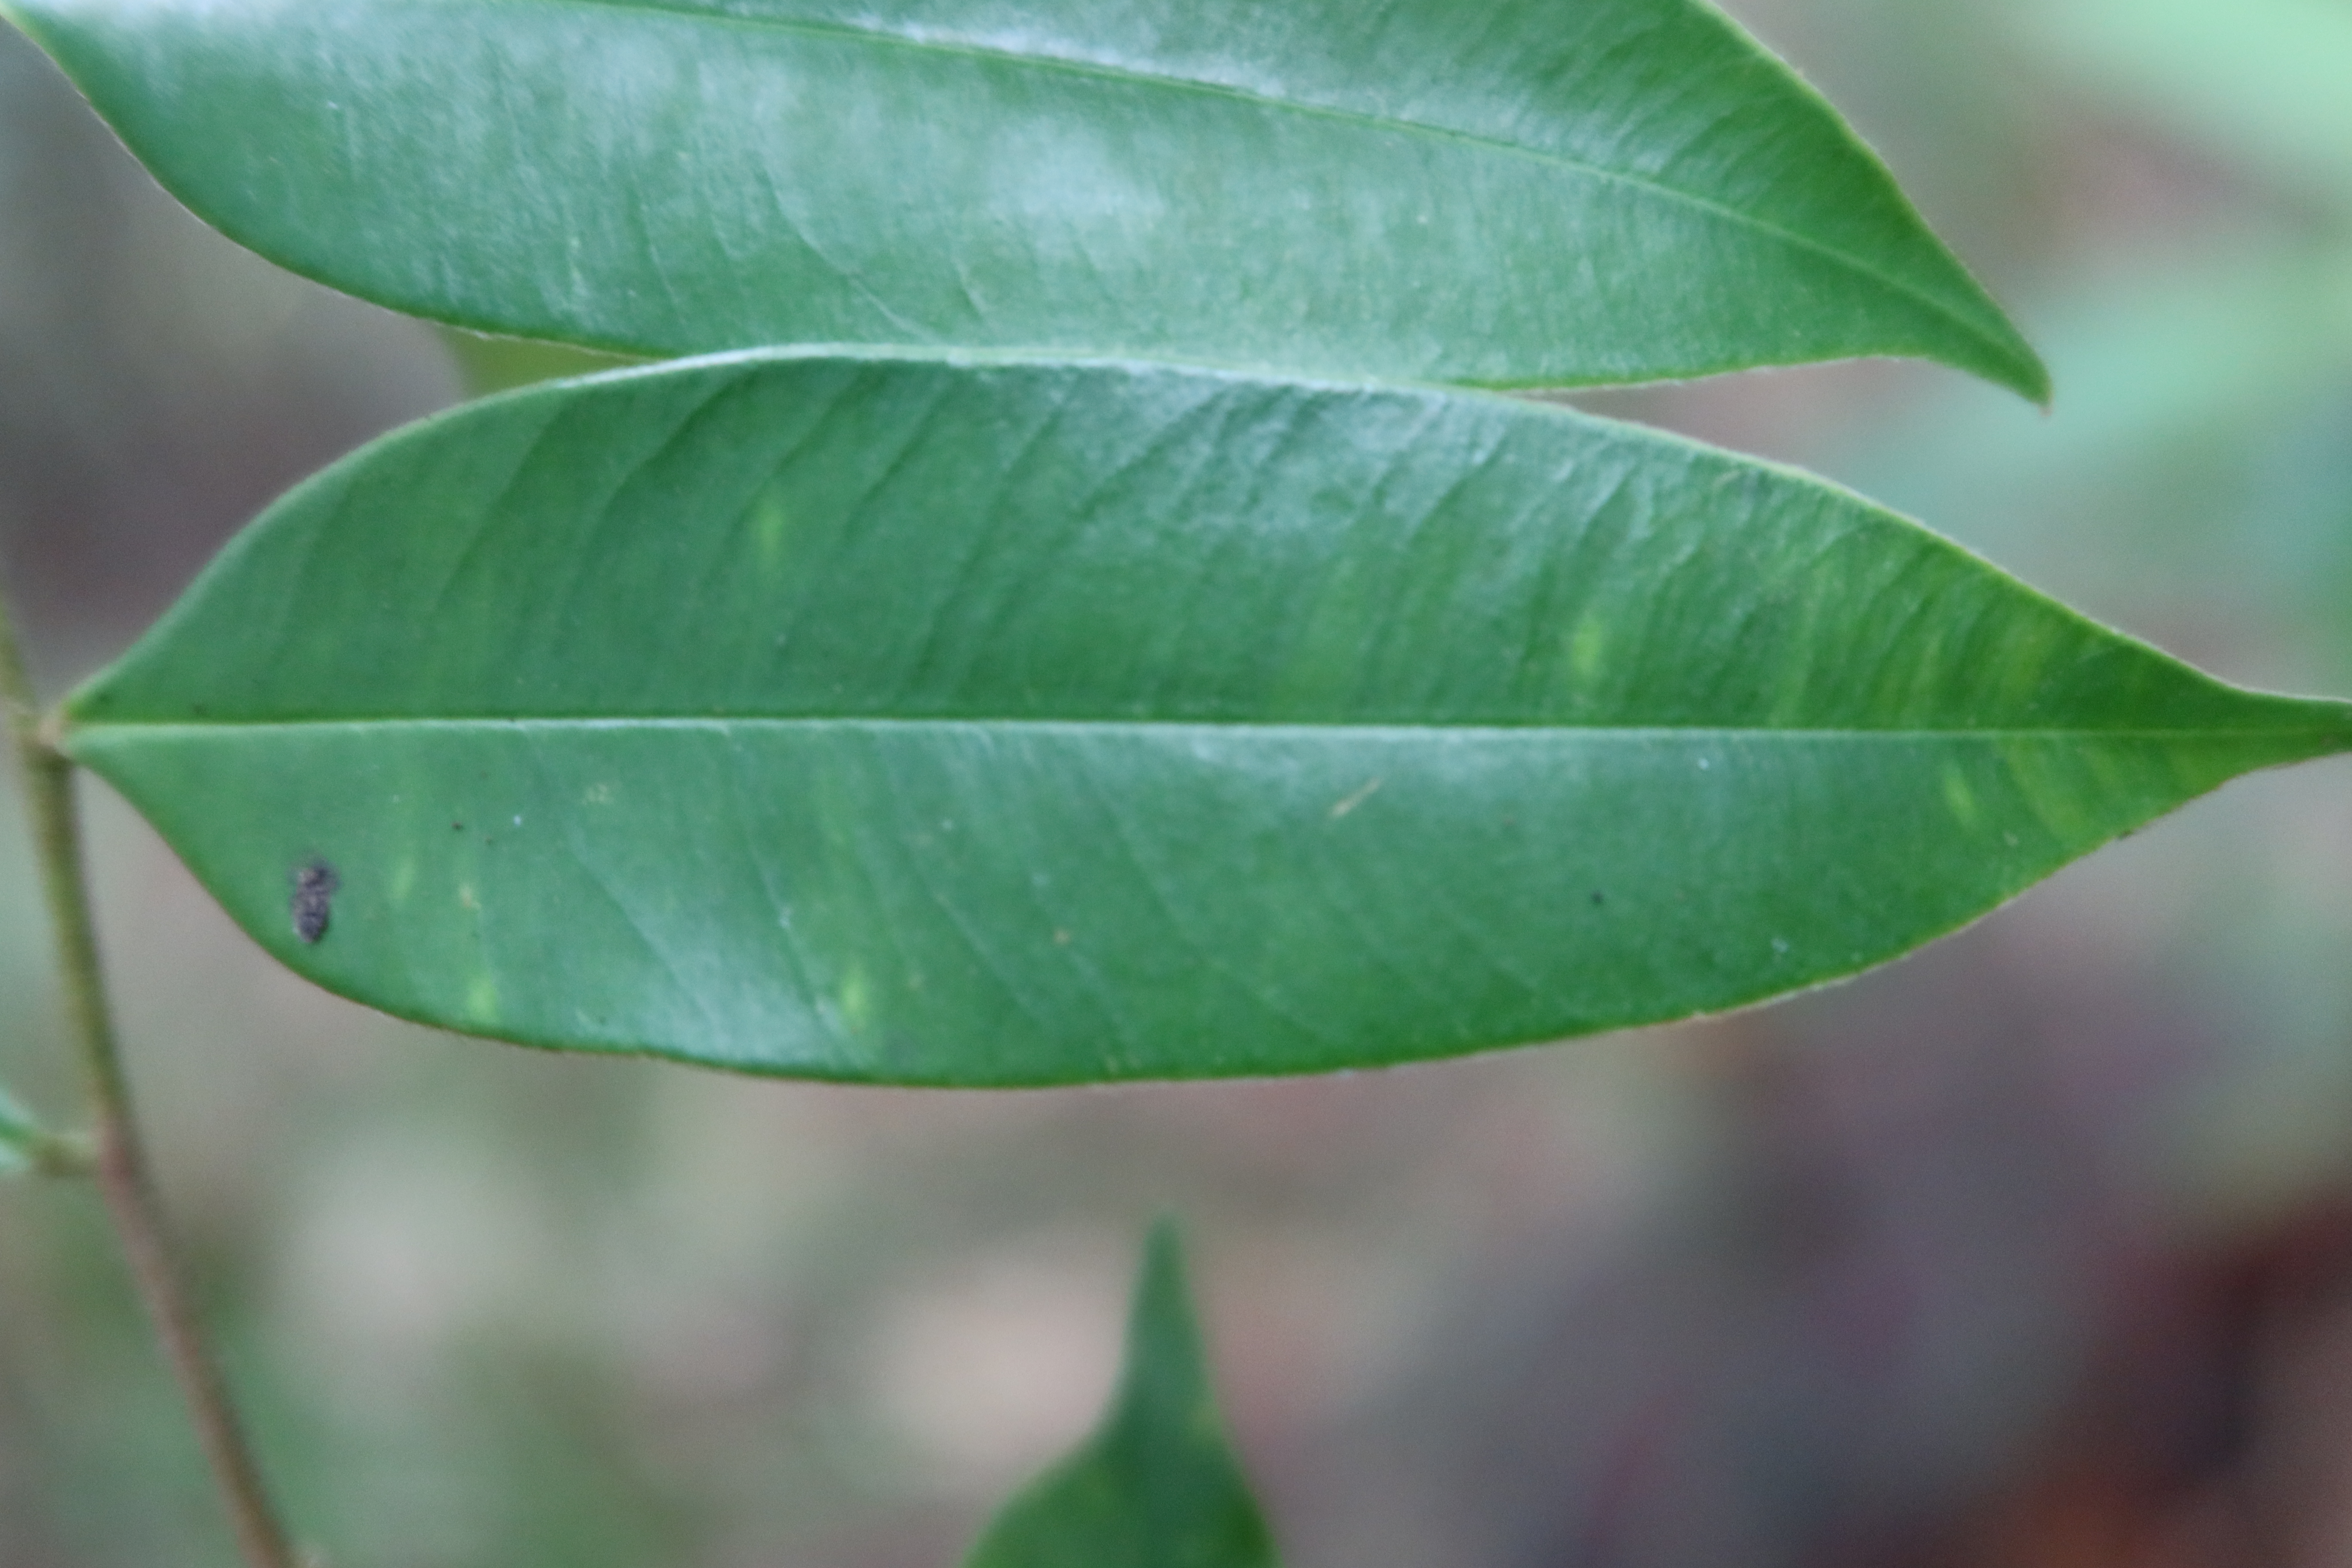
Label: Black spots